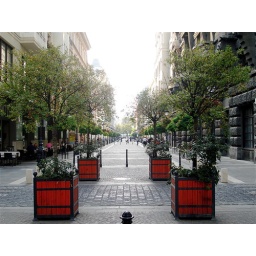
Admiring the neat tree baskets and how cool this looks right in the middle of the street.